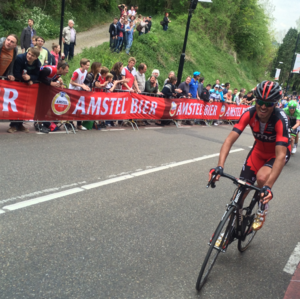
Samuel Sánchez González, né le 5 février 1978 à Oviedo, dans les Asturies, est un coureur cycliste espagnol. Il fait ses débuts professionnels en 2000 au sein de l'équipe espagnole Euskaltel-Euskadi dont il est membre jusqu'à sa disparition en 2013. Il rejoint l'équipe BMC Racing en 2014. Excellent grimpeur, il est l'un des meilleurs descendeurs du peloton de son époque avec Nibali, Evans et Chavanel et ses qualités de puncheur lui permettent de remporter des sprints de groupes d'échappés. Il cible chaque saison deux types d'objectifs et connaît ainsi deux pics de forme: Tour du Pays basque et les classiques ardennaises en avril puis Tour d'Espagne et le Tour de Lombardie en septembre-octobre. Il est notamment devenu champion olympique de la course en ligne 2008, ce titre lui vaut le diminutif affectueux de Samu en Espagne. Il a également remporté le Championnat de Zurich 2006 et cinq étapes du Tour d'Espagne. Il est monté deux fois sur le podium du classement général de cette épreuve, tout en ayant obtenu une deuxième place sur le Tour de France en 2010, une cinquième place en 2011 et une 6ᵉ place en 2008.